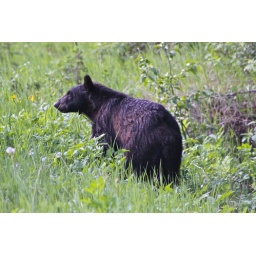
A black bear in Glacier National Park